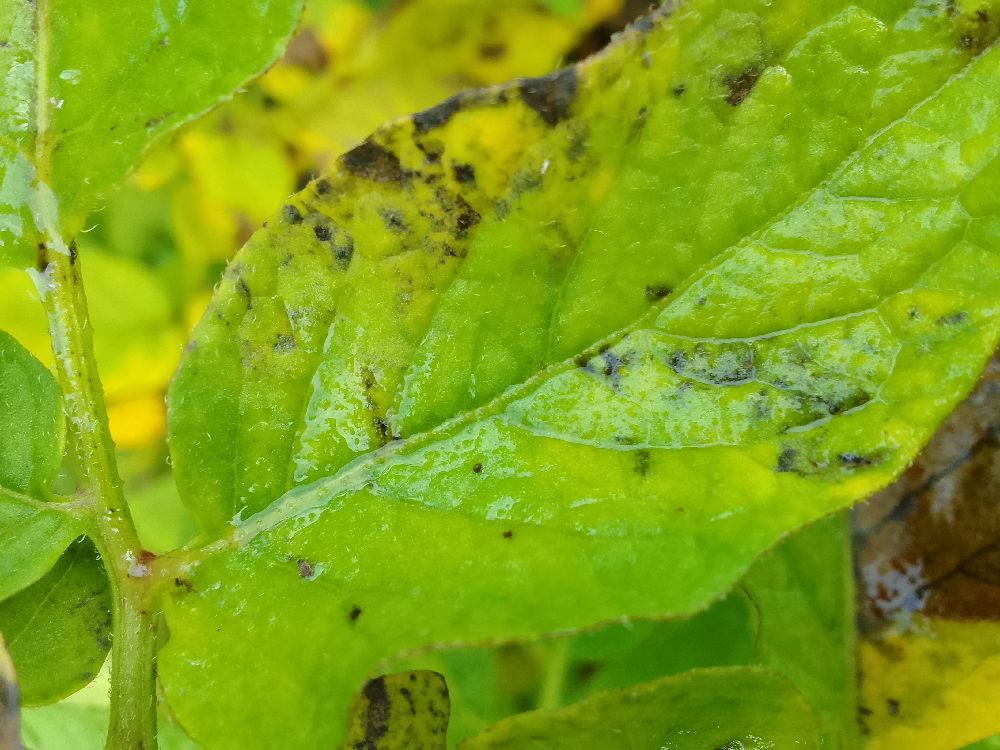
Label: Early blight